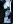
Number: 2